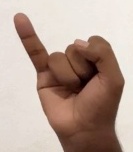
ASL sign: I